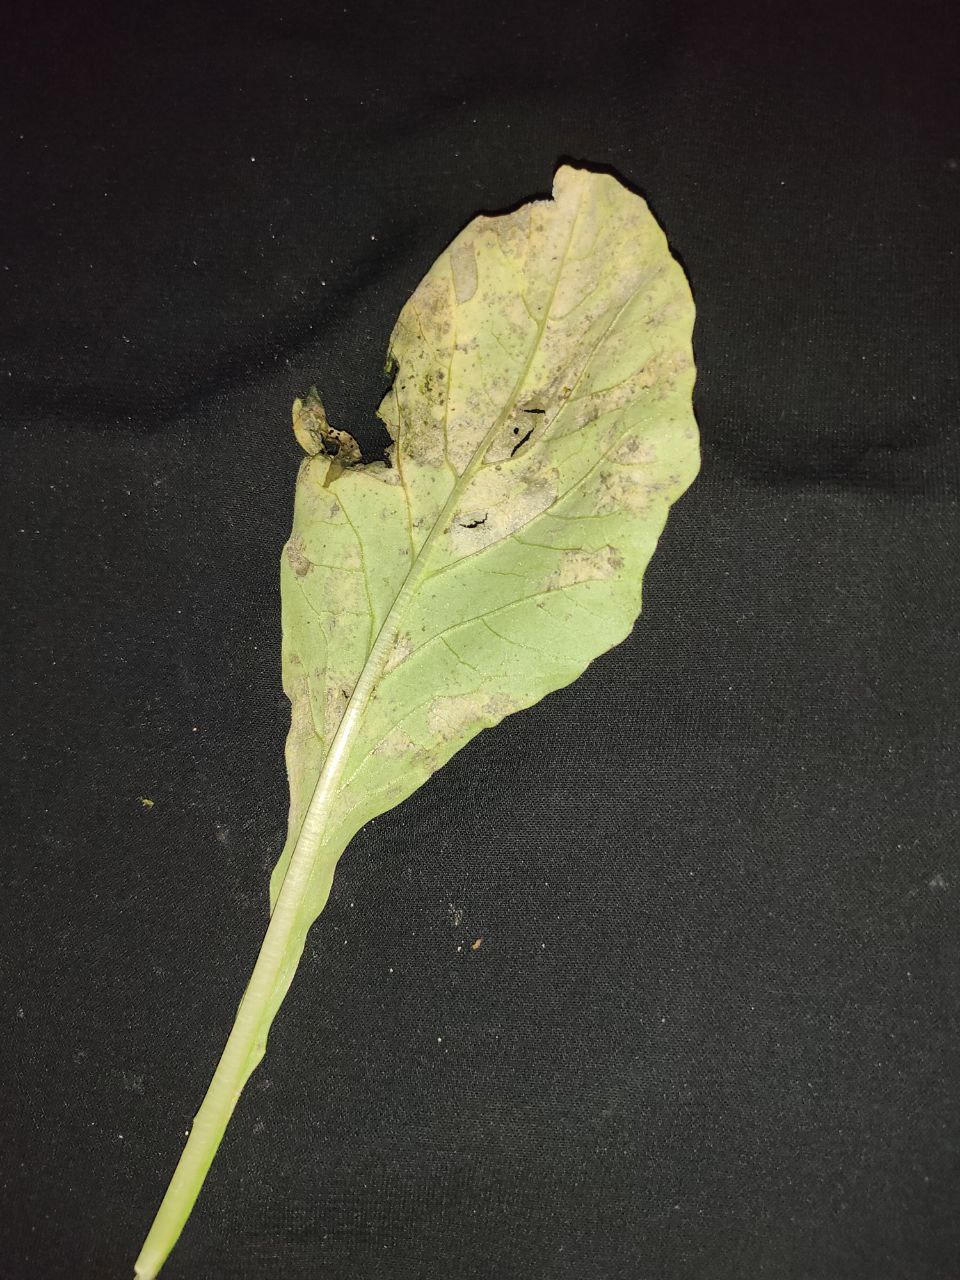
Label: Downey mildew